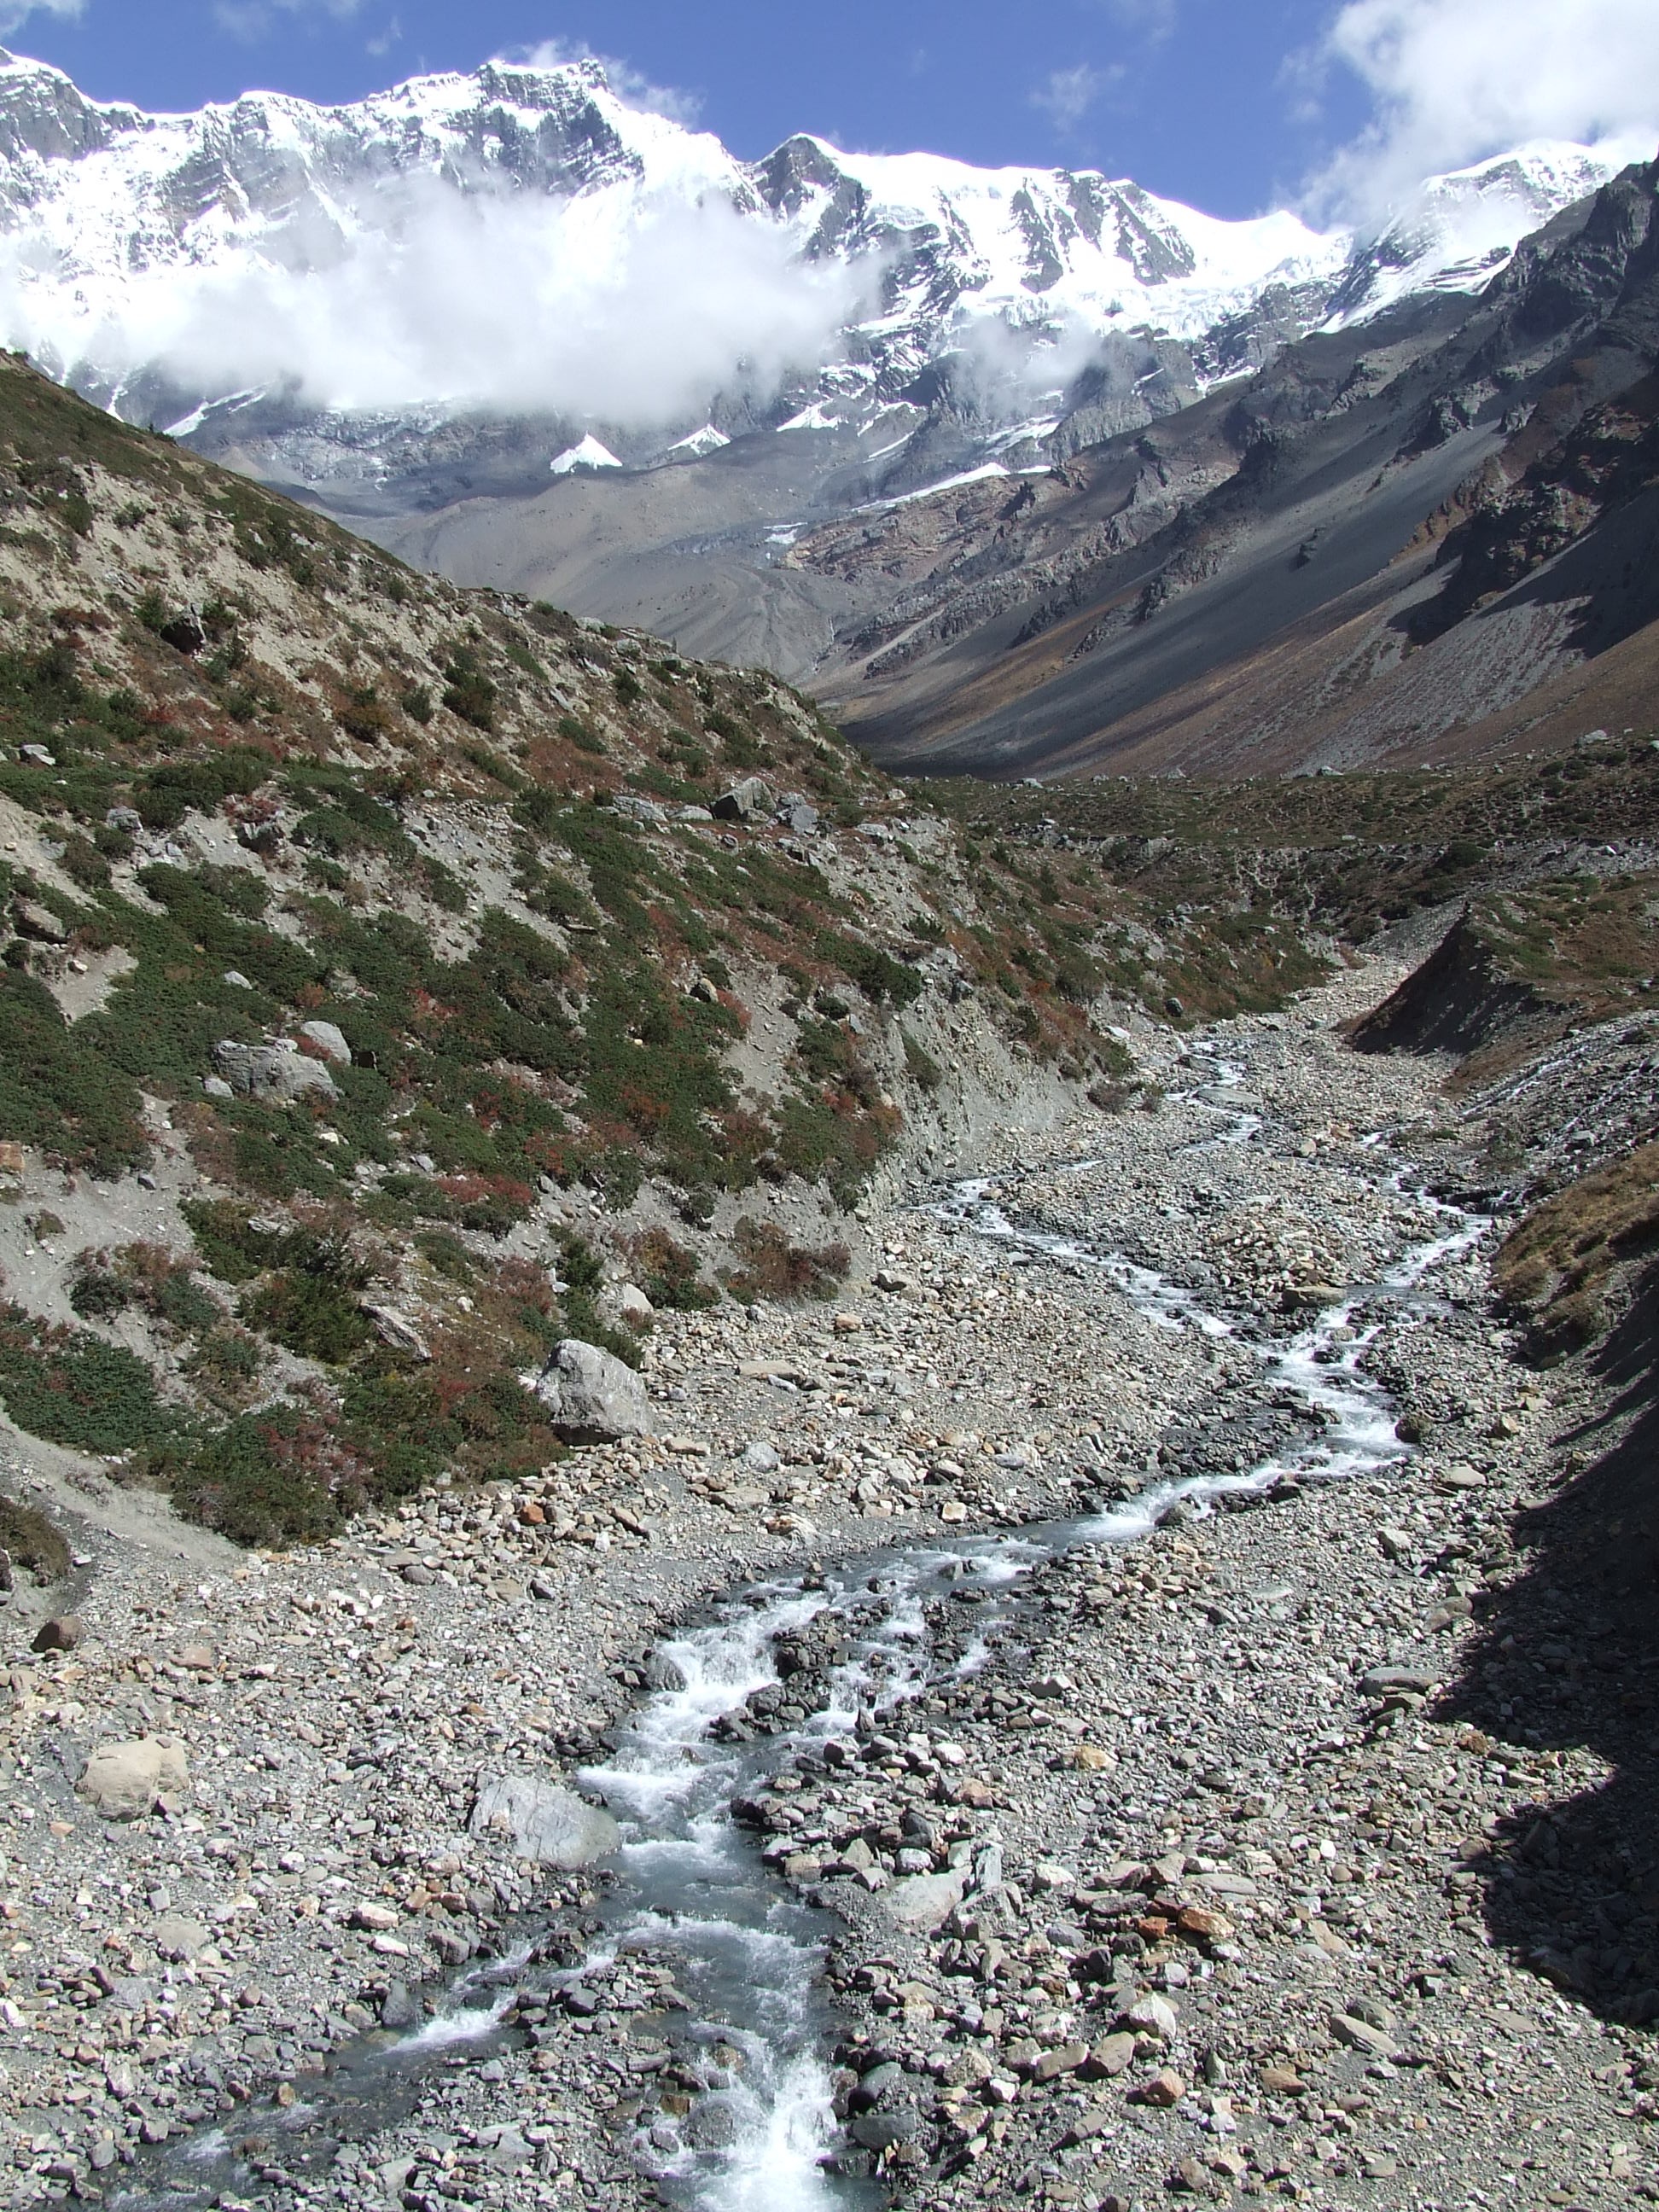
wilderness, walking, mountain, snow, hiking, trail, lake, adventure, valley, mountain range, brook, ridge, nepal, geology, trekking, mountains, alps, backpacking, plateau, fell, cirque, himalayan, wadi, moraine, landform, mountain pass, geographical feature, mountainous landforms, geological phenomenon